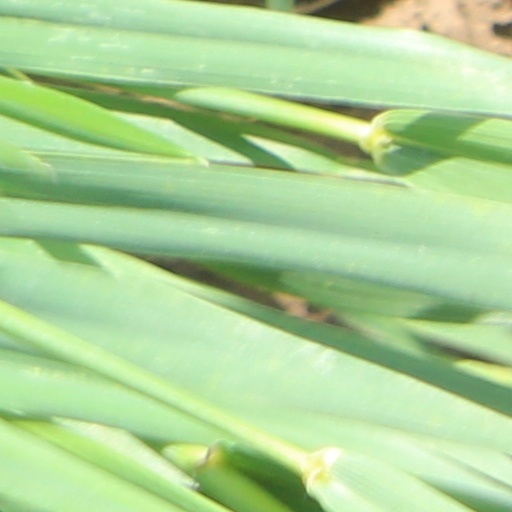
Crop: wheat